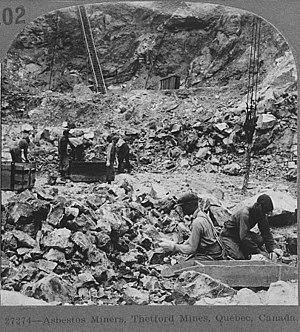
Thetford Mines est une ville du Québec, au Canada, située dans la municipalité régionale de comté des Appalaches en Chaudière-Appalaches. En 2015, la population était de 25 621 habitants selon le "décret 1060-2014 de la population du Québec" du ministère des Affaires municipales et de l'Habitation.
L'amiante, ancien nom de l'asbeste dont il est une variété, est un terme désignant certains minéraux à texture fibreuse utilisés dans l’industrie. Ce sont des silicates magnésiens ou calciques hautement toxiques ayant des propriétés réfractaires. Les diverses catégories d’amiante correspondent à plusieurs espèces minérales :